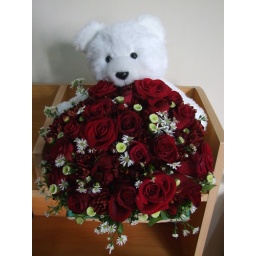
Romantic Red Roses with a cute Teddy Bear arrangement handed over in person by my friend during winter in USA